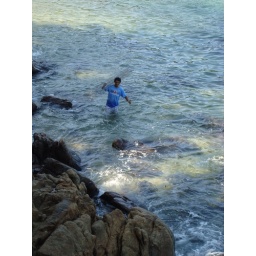
From the beach over the rocks to the house